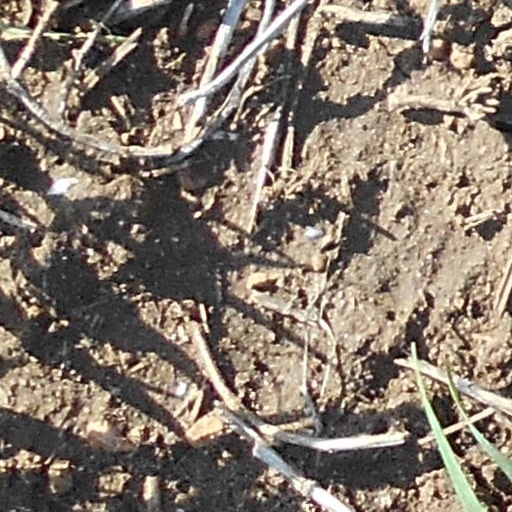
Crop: wheat